Spa Night

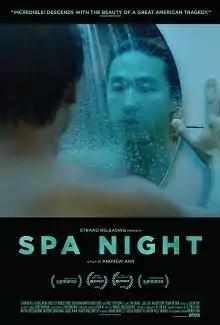
Theatrical release poster

Spa Night is a 2016 American coming-of-age drama film written and directed by Andrew Ahn (in his feature directorial debut). It stars Joe Seo, Haerry Kim, and Youn Ho Cho. It centers on a closeted Korean-American teenager who, living with his financially struggling immigrant parents, chances upon a secret cruising spot when he takes a job at an all-male spa.